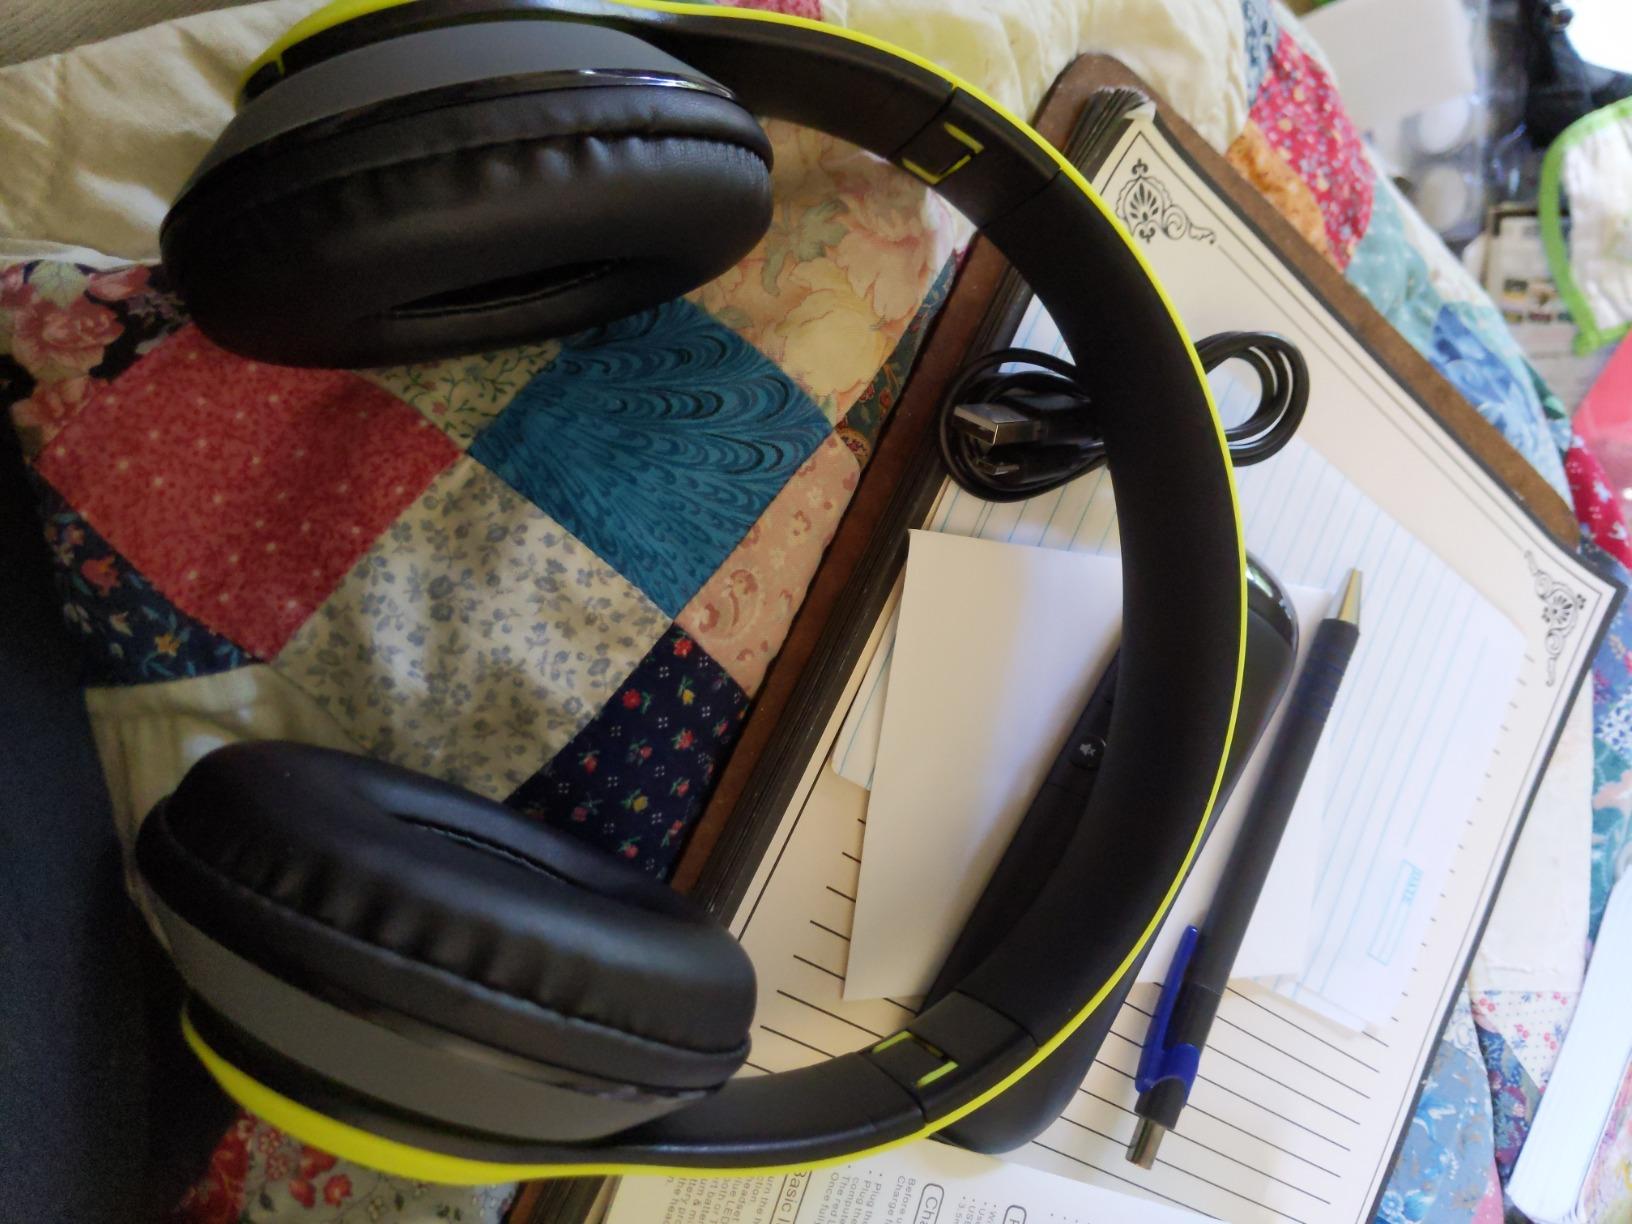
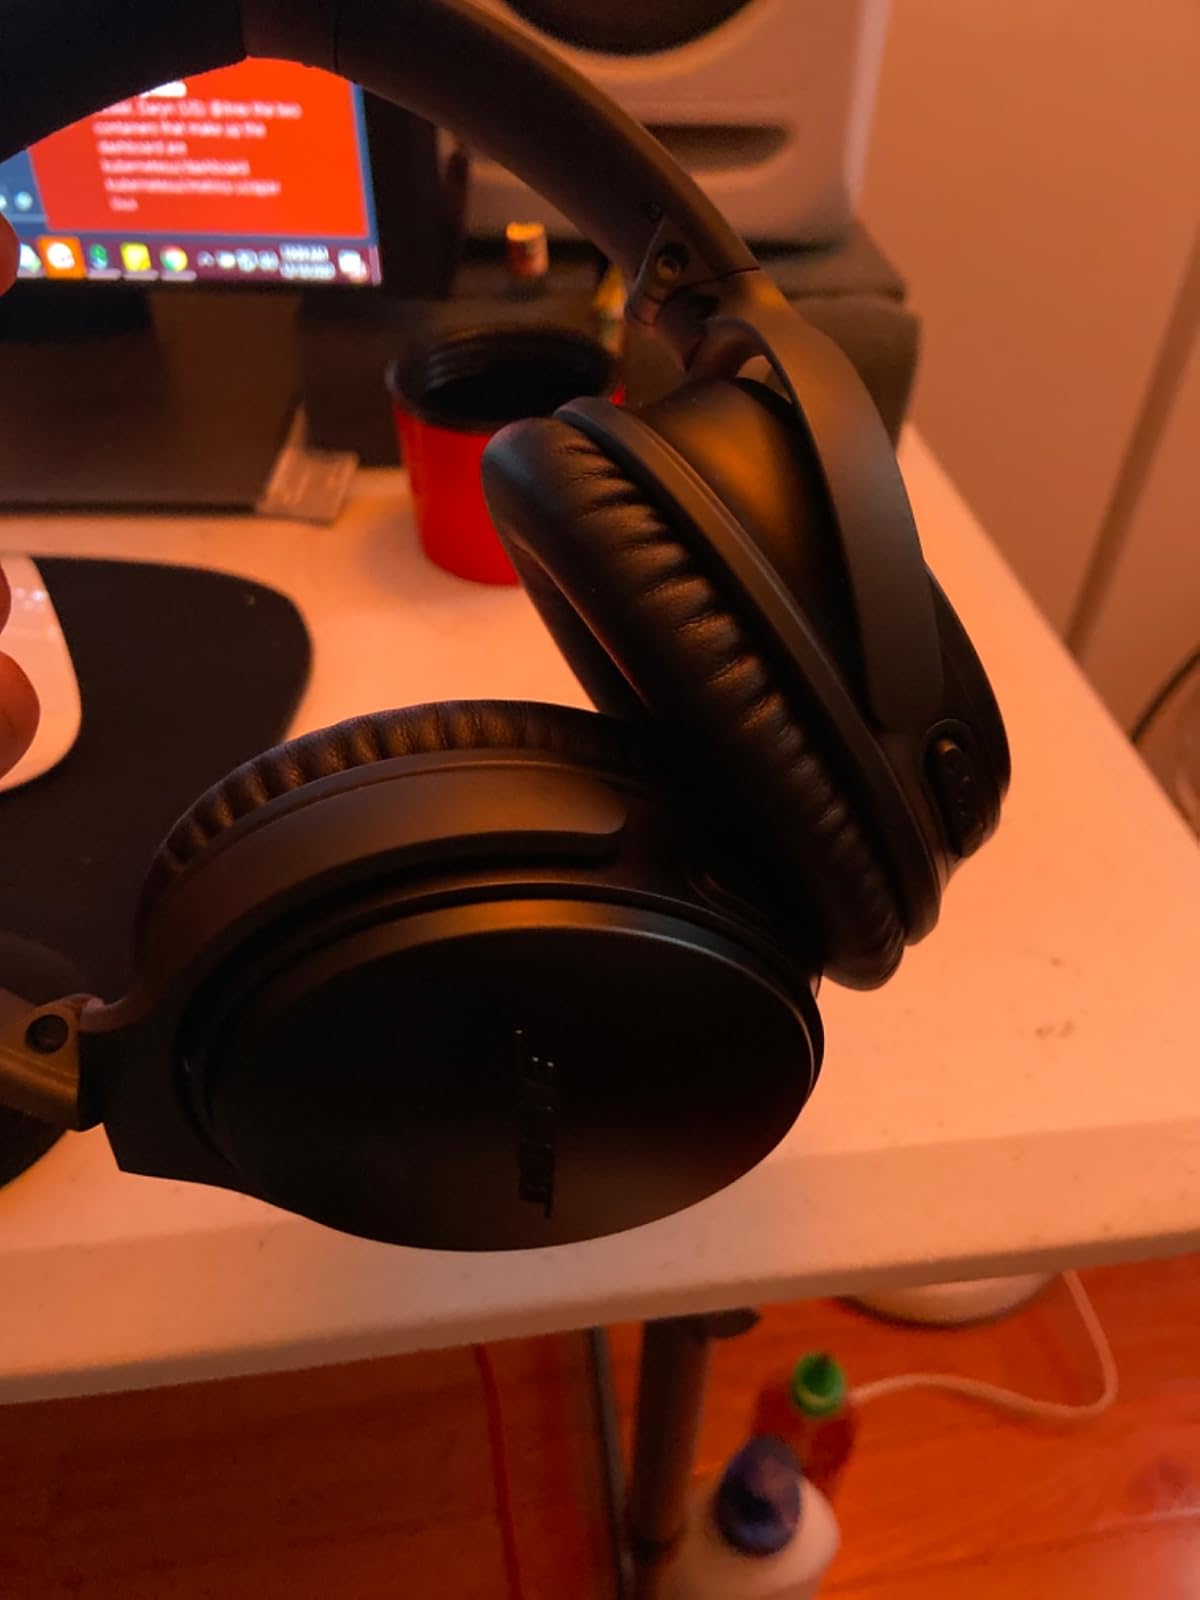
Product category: headphones
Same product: no